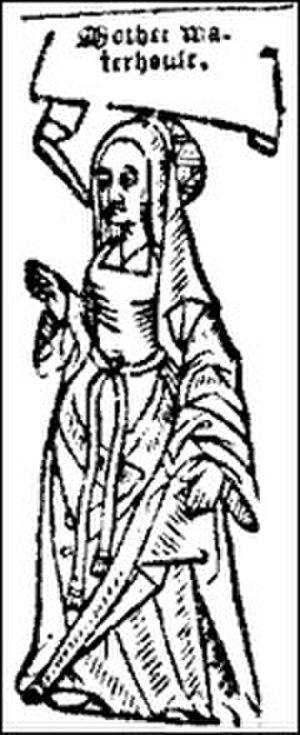
Agnes Waterhouse est une femme exécutée pour sorcellerie en Angleterre, par pendaison.